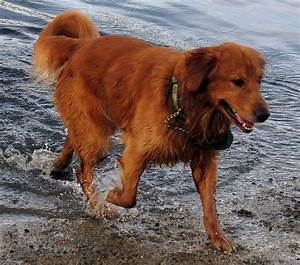
Label: cane